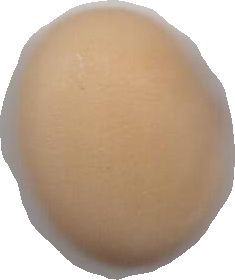
Variety: Anjasmoro